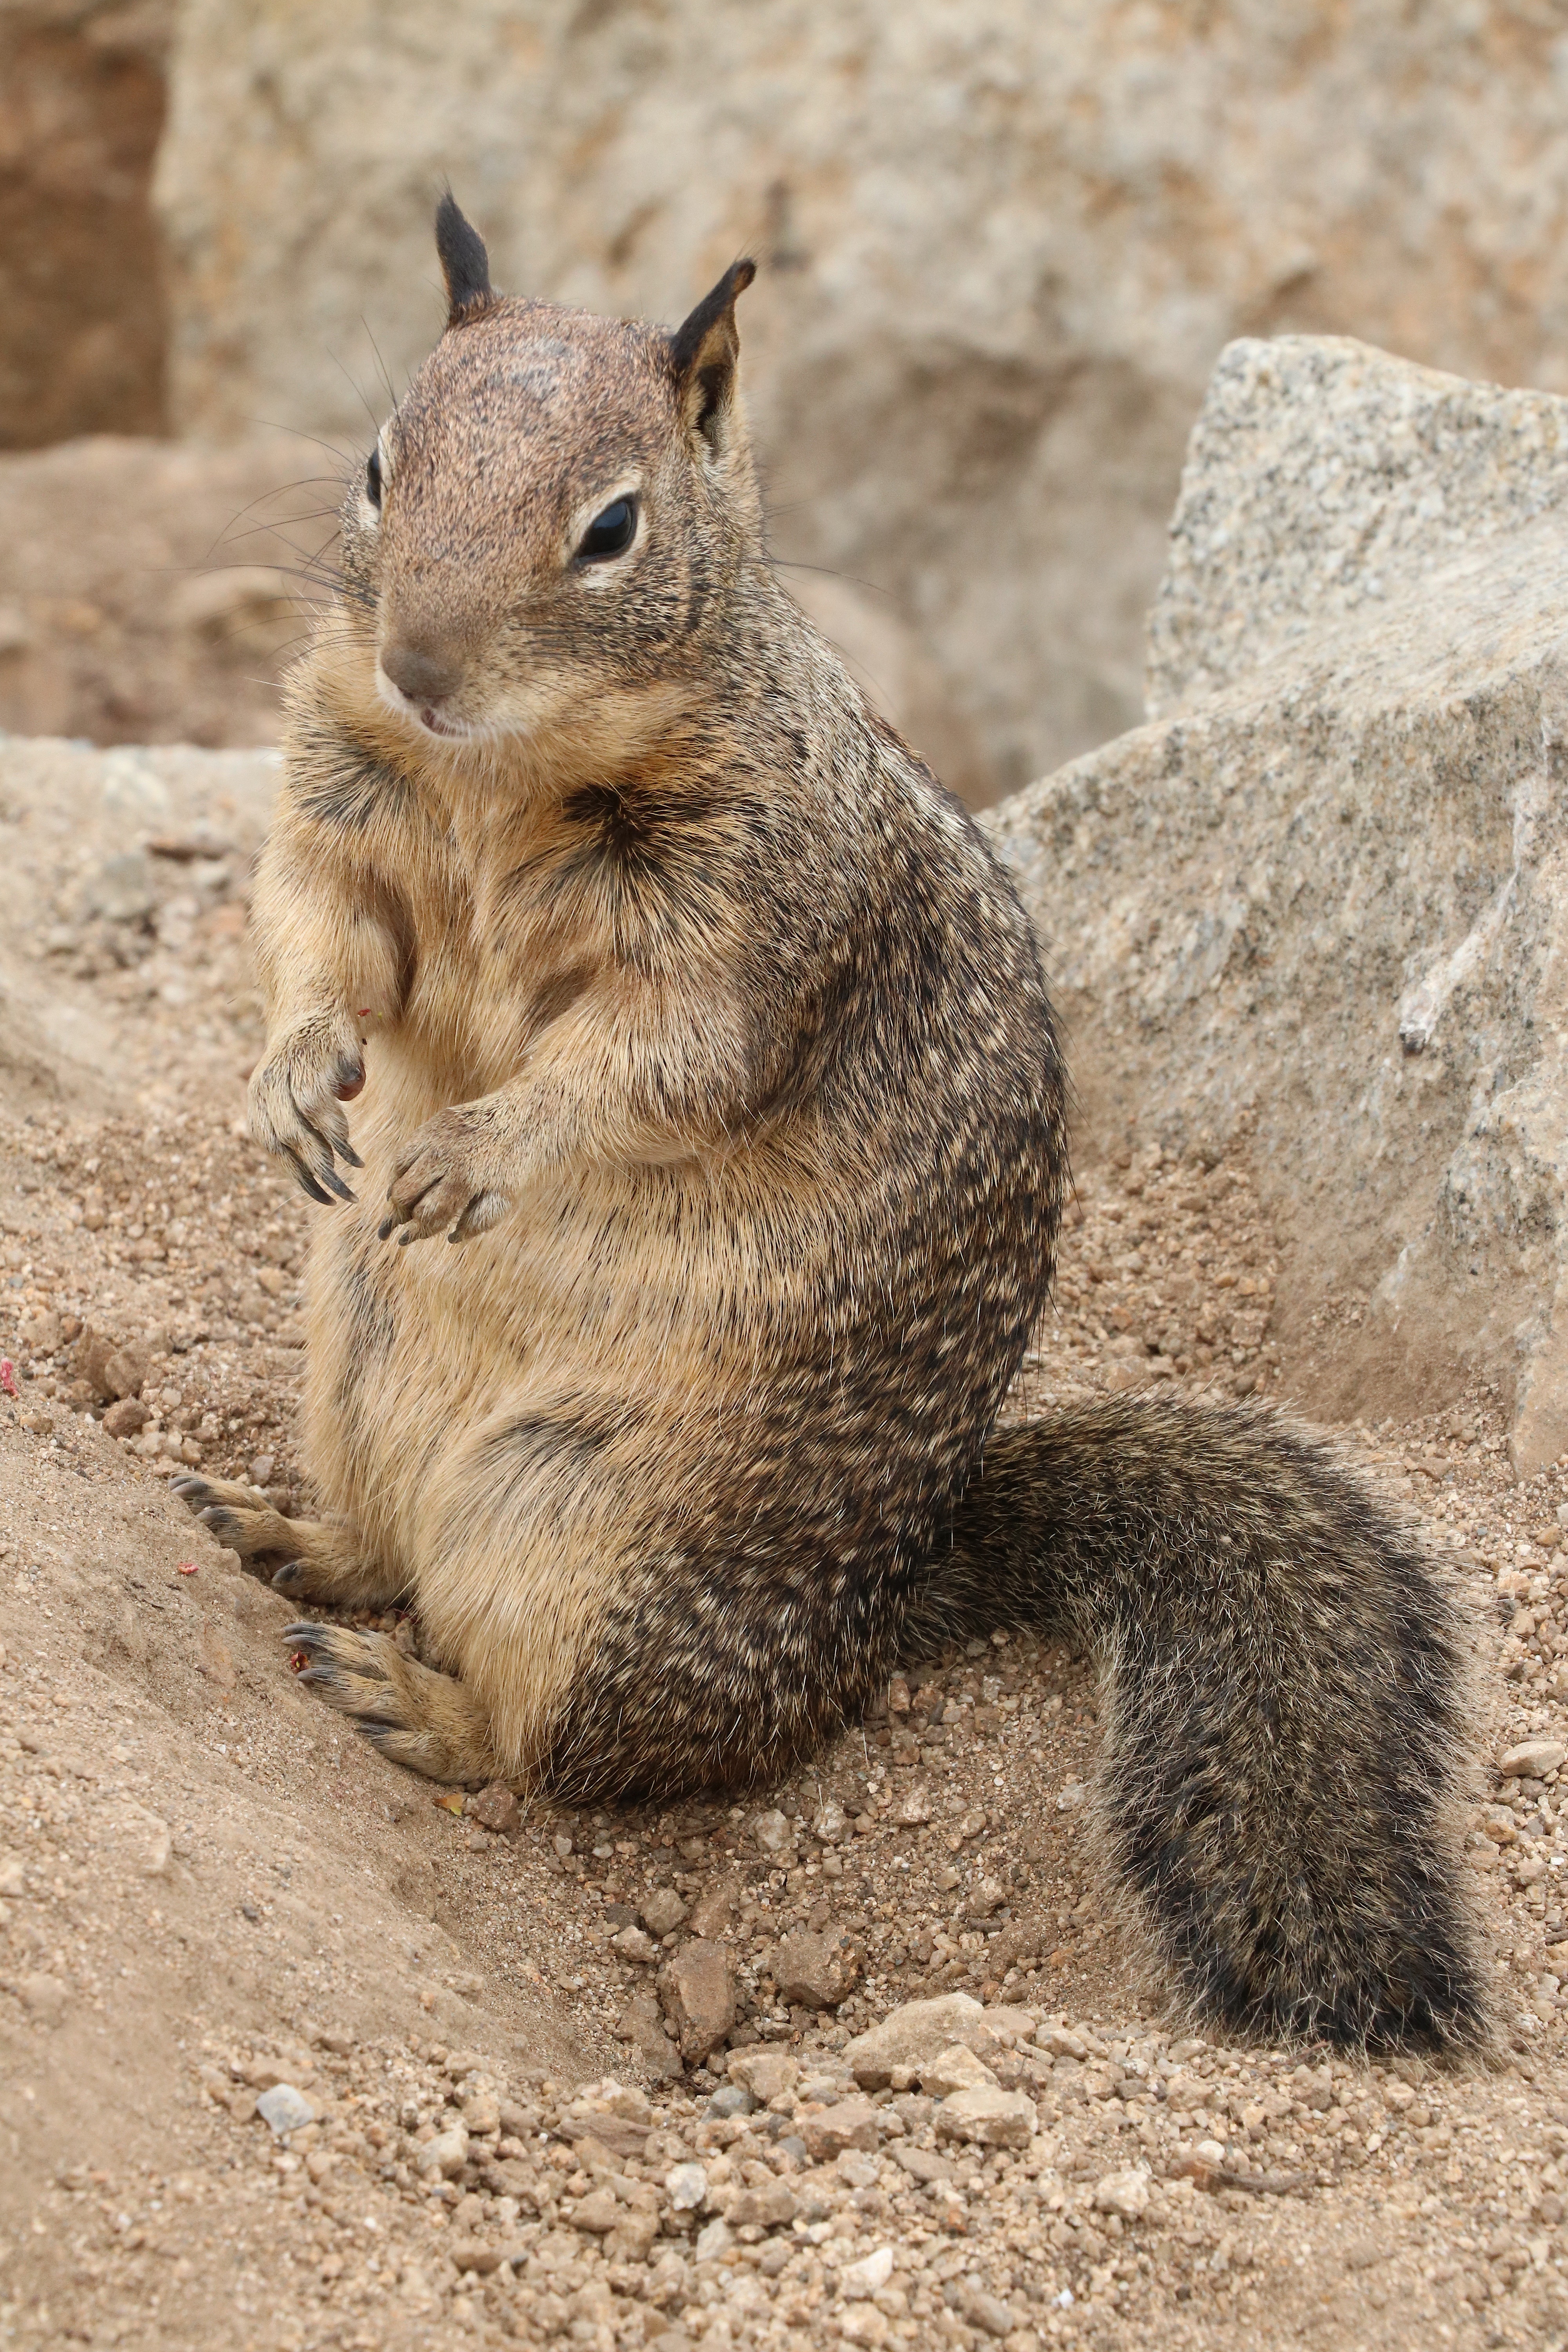
nature, wildlife, mammal, squirrel, rodent, fauna, whiskers, vertebrate, prairie dog, fox squirrel